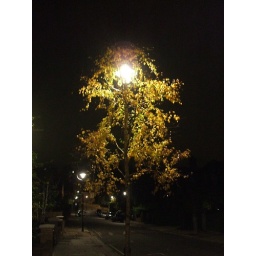
Street lamp and tree in Highgate